Ella Elgar

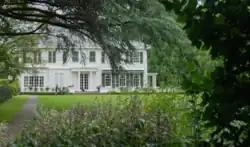
Elgar's former home Fernside Homestead near Featherston in 2015

Their daughter Enid died in 1916 of tuberculosis. Ella and Charles Elgar lived at Fernside Homestead, Charles's estate near Featherston, New Zealand. The Elgars entertained at their estate Fernside in grand style. They held dinners, balls, and parties.